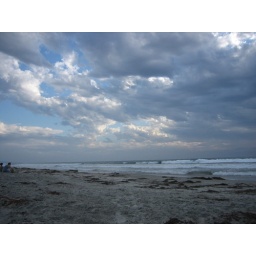
lovely sky over the beach